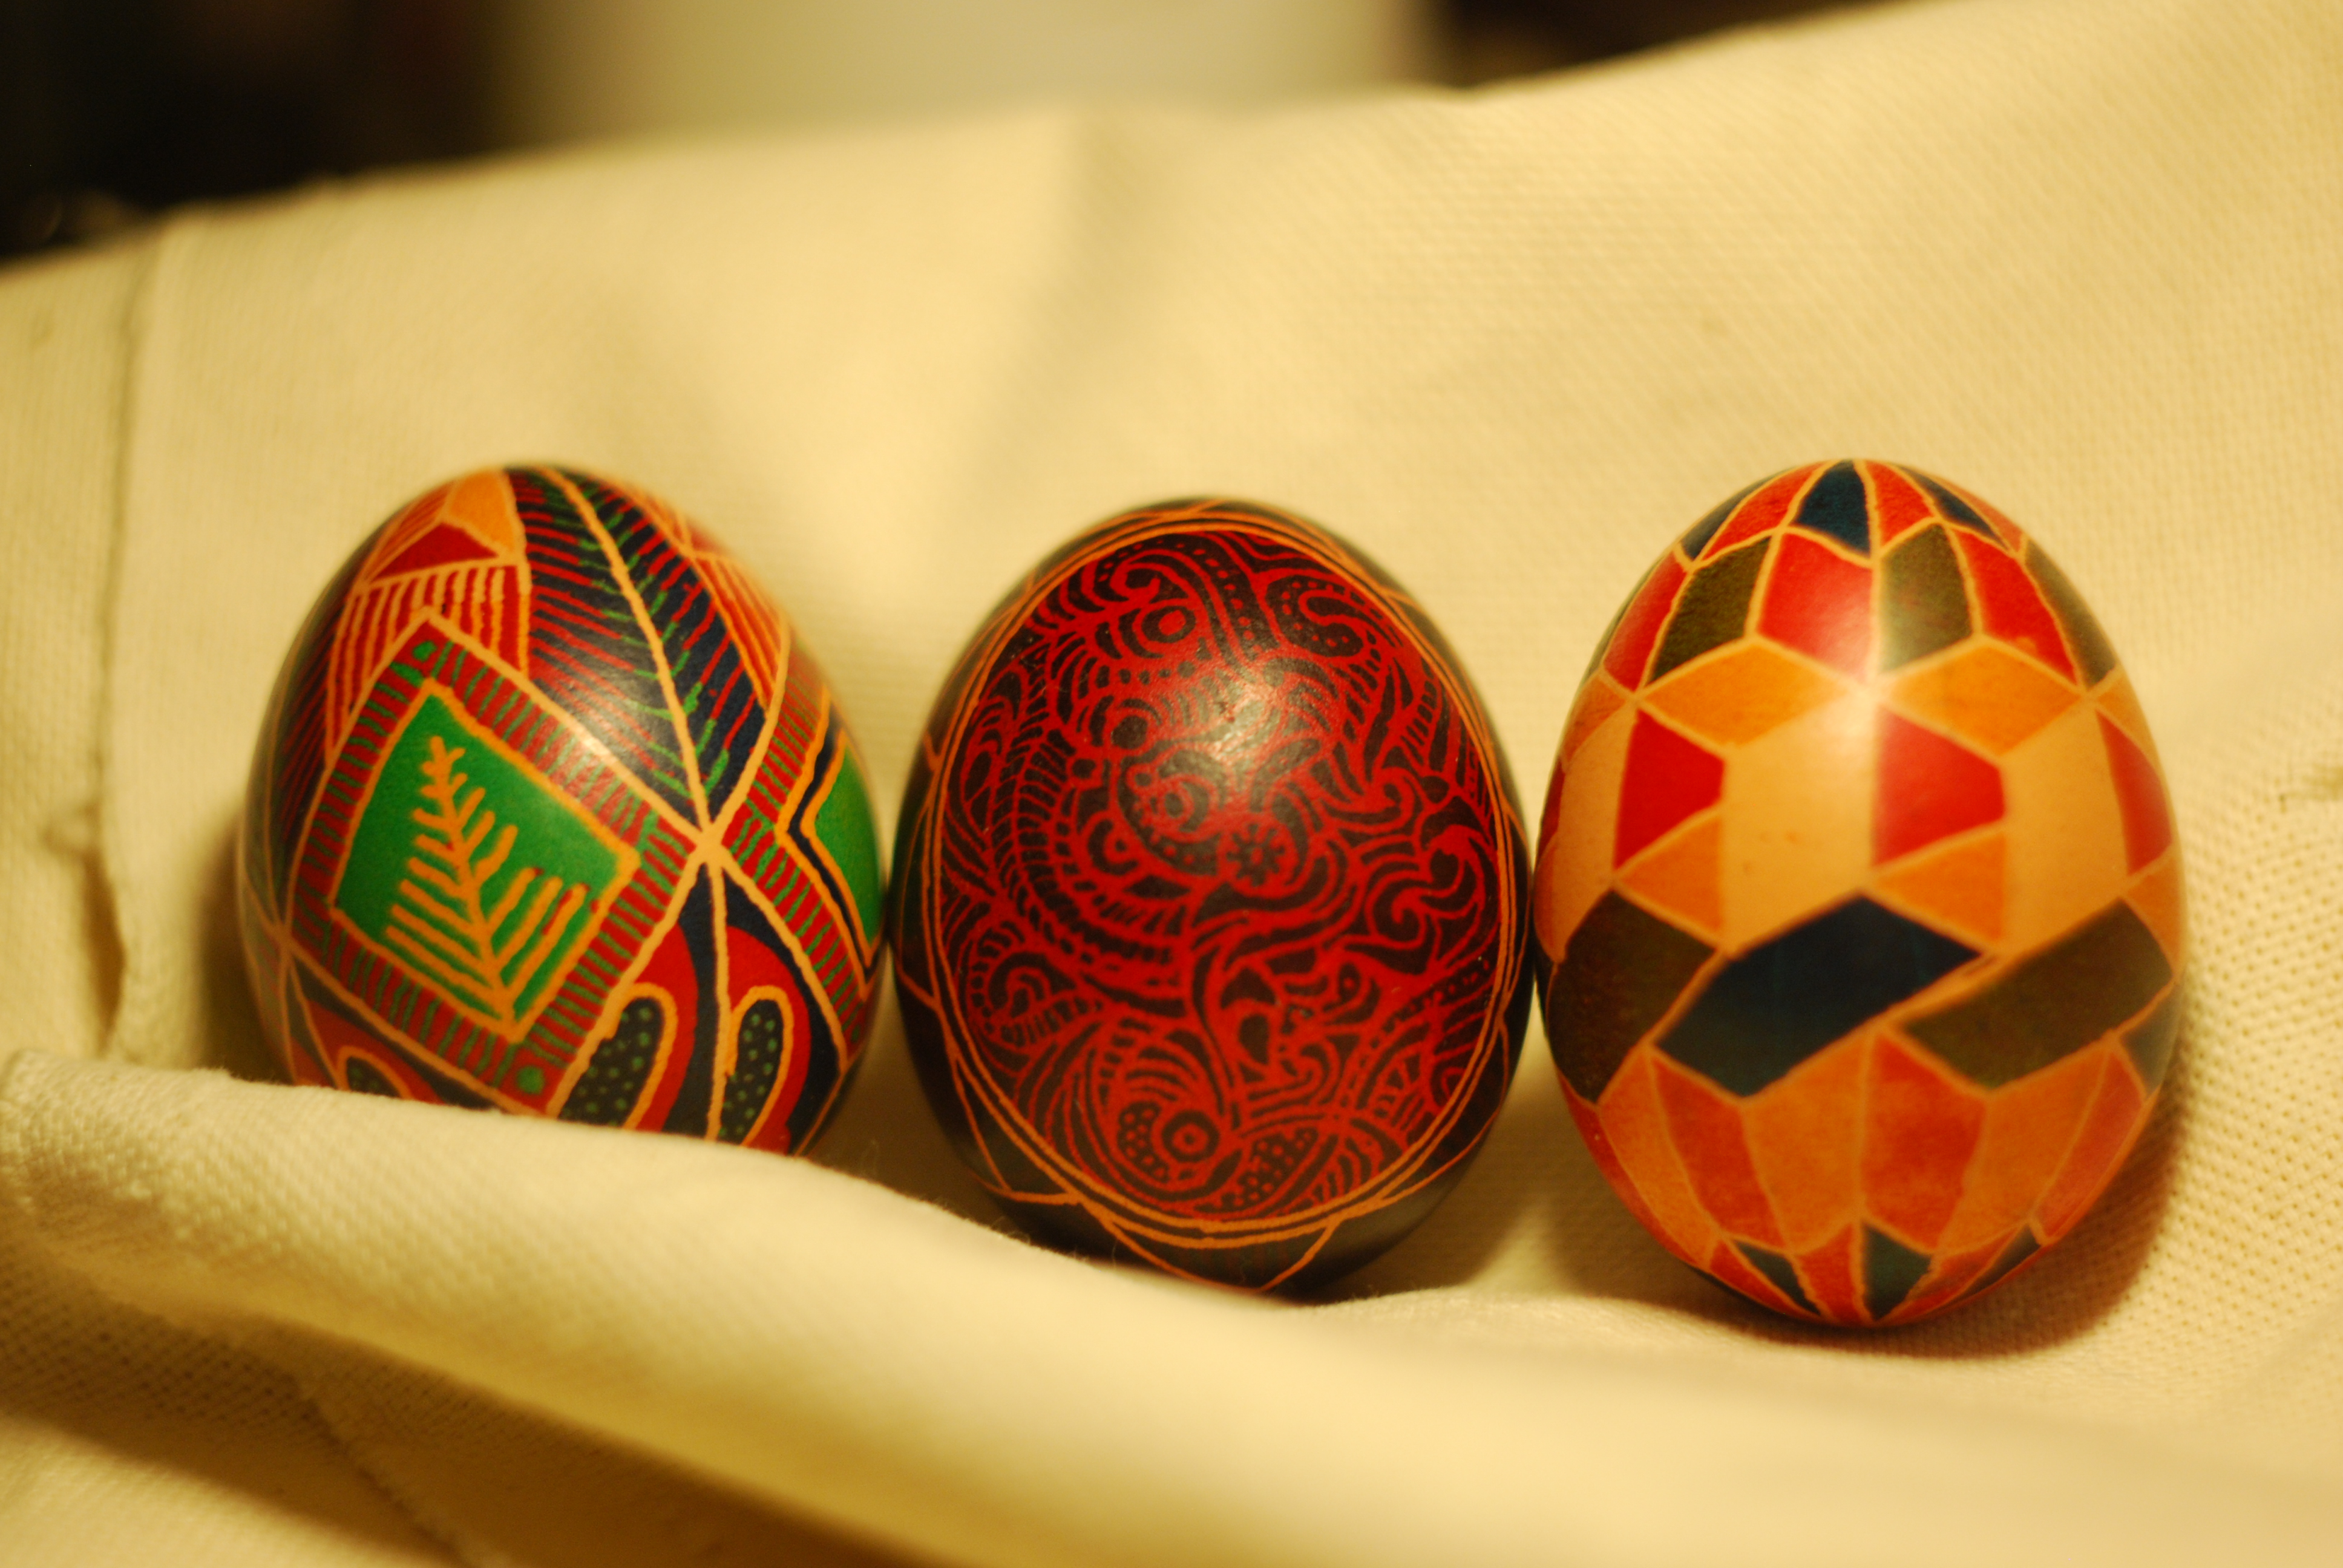
eggs, easter, handmade, easter egg, egg